Chuck Pagano

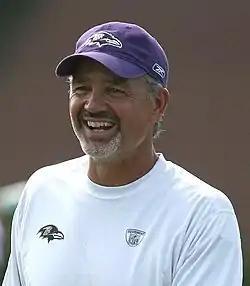
Pagano with the Baltimore Ravens in 2009

Charles David Pagano (born October 2, 1960) is an American football coach who is the senior defensive assistant and secondary coach for the Baltimore Ravens of the National Football League (NFL). He served as the head coach of the Indianapolis Colts from 2012 to 2017. Pagano previously served as the defensive coordinator for the Baltimore Ravens in 2011, of the Chicago Bears from 2019 to 2020, and was an assistant coach for the Oakland Raiders and Cleveland Browns. Pagano retired from coaching in 2021, but returned starting in the 2025 season. He is the older brother of coach John Pagano.